Juliénas AOC

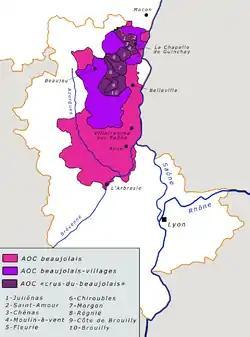
Map of the Beaujolais region showing Juliénas (No.1)

In 2010 some 22 000 hl (2,200,000 litres) were produced. The appellation is produced by 39 wineries, around sixty winegrowers, and about 100 hundred members of the cooperative cellar, who together produce annually approximately 3.5 million bottles. The cooperative accounts for about a quarter of the production.